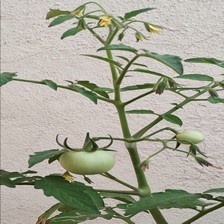
Label: tomato